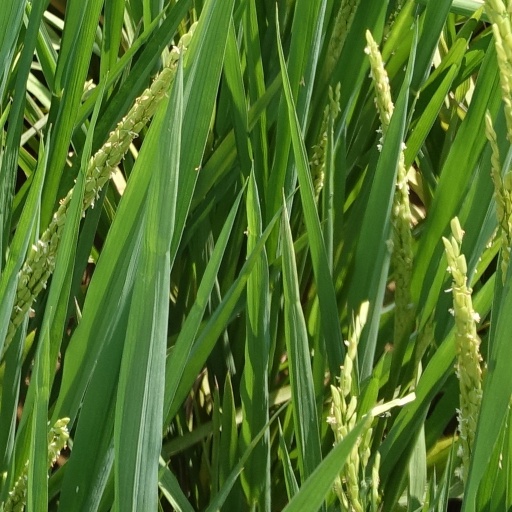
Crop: rice